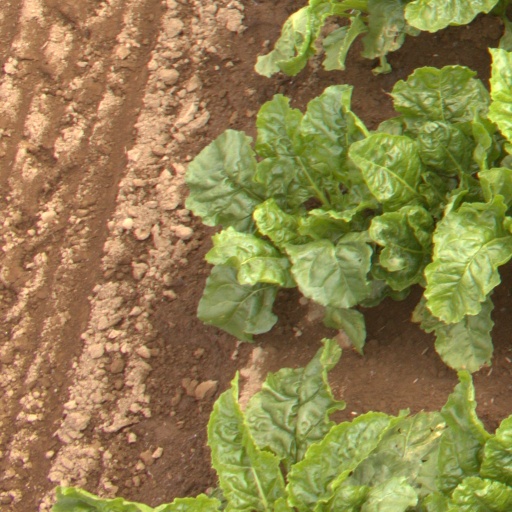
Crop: sugar beet